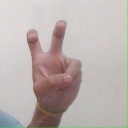
अक्षर: ई